List of international cricket five-wicket hauls by Stuart Broad

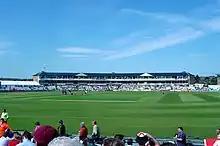
Broad took two five-wicket hauls at the Riverside Ground "(pictured)" in a Test match in 2013.

In cricket, a five-wicket haul (also known as a "fifer") refers to a bowler taking five or more wickets in a single innings. This is regarded as a notable achievement, and only , only 54 bowlers have taken 15 or more five-wicket hauls at international level in their cricketing careers. Stuart Broada right-arm fast-medium bowleris a former Test, One Day International (ODI) and Twenty20 International (T20I) cricketer who represented England. Broad has taken 604 wickets in Test matches, 178 wickets in ODIs and 65 wickets in T20Is. , Broad has 21 five-wicket hauls across all formats in his international career and ranks twenty-eighth in the all-time list, and fourth in the equivalent list for England.